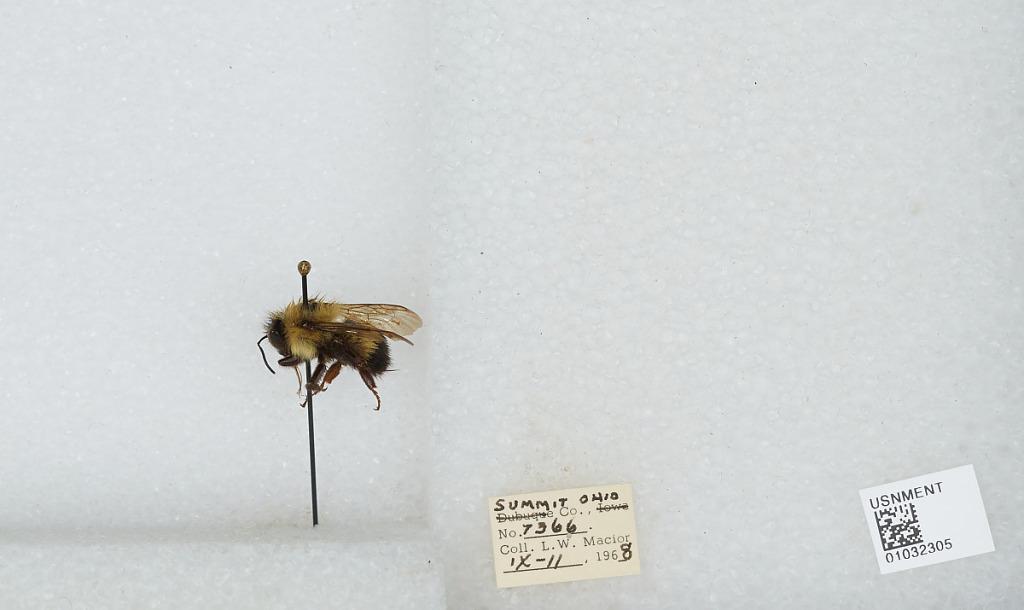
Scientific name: Bombus (Pyrobombus) vagans vagans Smith
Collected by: L. Macior
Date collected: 1968-9-11
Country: United States
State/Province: Ohio
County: Summit
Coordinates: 41.0917, -81.5594